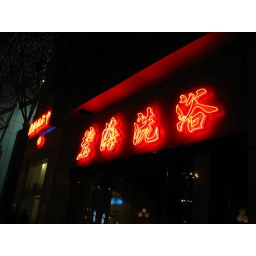
Spa just at ground floor of our hotel. almost kena kick out by the &amp;quot;guard&amp;quot; there :p